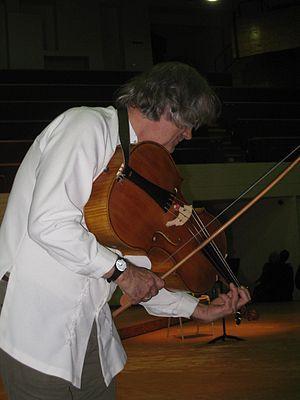
Sigiswald Kuijken, est un violoniste et chef d'orchestre belge. Il a été l'un des pionniers dans la recherche sur la technique de jeu des instruments à cordes de l'époque baroque et a redécouvert la viola da spalla.